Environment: lab
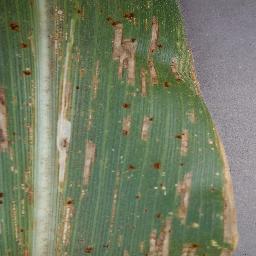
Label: gray_leaf_spot